McCoy Mill

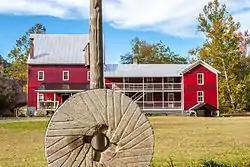

McCoy Mill is a historic grist mill on U.S. Highway 220, three miles south of Franklin, Pendleton County, West Virginia. It was built in 1845, and has a late 19th- to early 20th-century addition. It replaced a mill that operated on the site as early as 1766. It is a 2½-story, T-shaped frame building. General William McCoy (1768-1835) owned an earlier mill on the site.